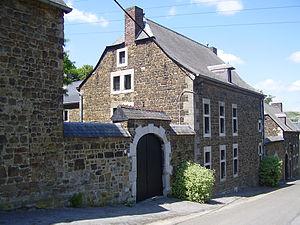
Maison de la Héna, rue Lecrénier à Hermalle-sous-Huy, Belgique. Monument classé. XVIIe s.
Hermalle-sous-Huy, en wallon Hermåle-dizo-Hu, est une section de la commune belge d'Engis située en Région wallonne dans la province de Liège.